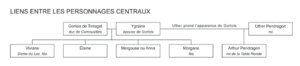
Les chevaliers de la Table ronde constituent un ordre légendaire au service du roi Arthur que ce dernier a chargé de mener la quête du Graal et d'assurer la paix du royaume. La première trace écrite de la légende des chevaliers de la Table ronde se trouve dans le Roman de Brut écrit par le poète normand Wace en 1155. Dans la littérature française, les œuvres de Chrétien de Troyes à la fin du XIIᵉ siècle auront une influence majeure sur la diffusion de la légende arthurienne.